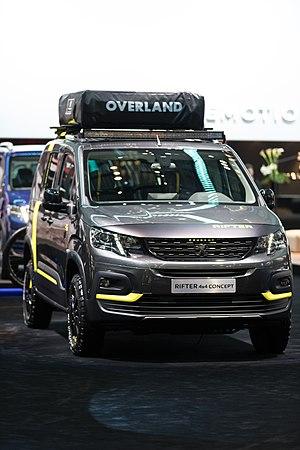
Les Peugeot Rifter, Citroën Berlingo III, Opel Combo D et Toyota ProAce City sont des utilitaires et ludospaces commercialisés par les marques Citroën, Peugeot et Opel à partir de l'été 2018 et par Toyota à partir de 2019.